Mother Goose Goes Hollywood

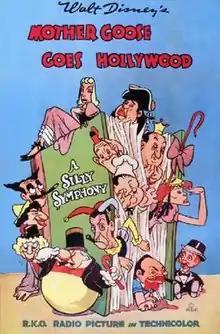
Theatrical release poster

Mother Goose Goes Hollywood is a 1938 "Silly Symphonies" animated short film produced by Walt Disney Productions and distributed by RKO Radio Pictures. The short was released on December 23, 1938. The film parodies several Mother Goose nursery rhymes using caricatures of popular Hollywood film stars of the 1930s. The film was directed by Wilfred Jackson and was the third-to-last "Silly Symphony" produced.